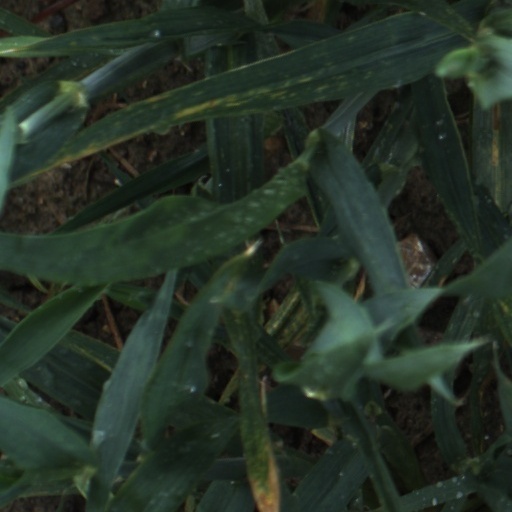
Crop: wheat